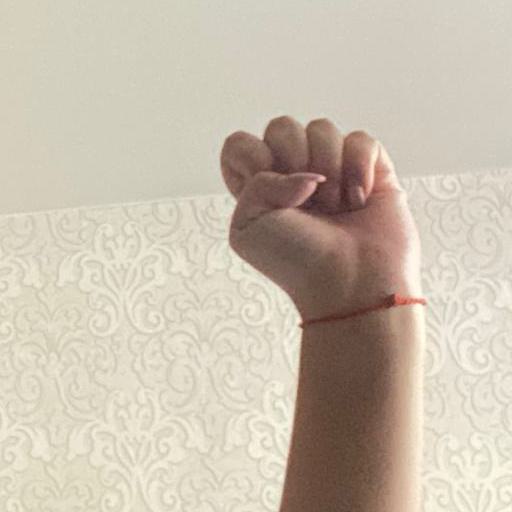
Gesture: fist